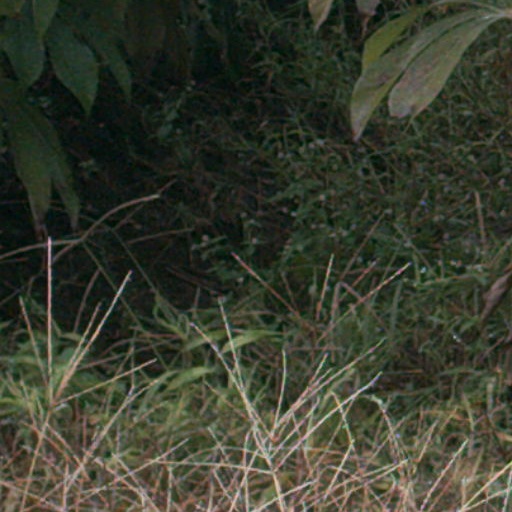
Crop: cassava